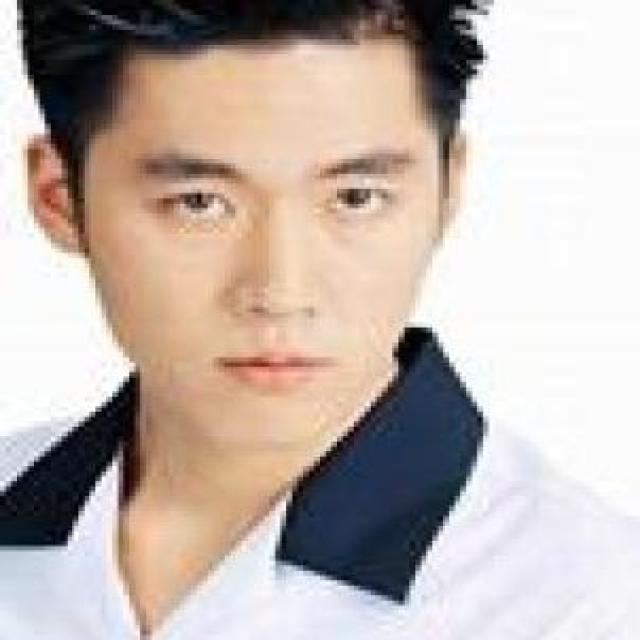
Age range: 21-44